Butibum

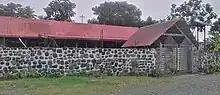
Photo of All Saints Catholic Church at Buko (Sepik) Settlement South of Butibam. Taken 29 January 2014

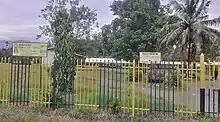
Photo of Butibam Primary school Taken 29 January 2014

Following a dispute with the German New Guinea Company, Pastor Gottfried Schmutterer from the Neuendettelsau Mission Society was forced to relocate his original mission camp in July 1912 and was offered a location on the banks of the Bumbu known as Ampo. The Ampo Lutheran Church was built in 1937 and later used as a WW2 field hospital and remains the oldest building in Lae. Several Lutheran churches, schools and headquarter buildings now occupy the surrounds.